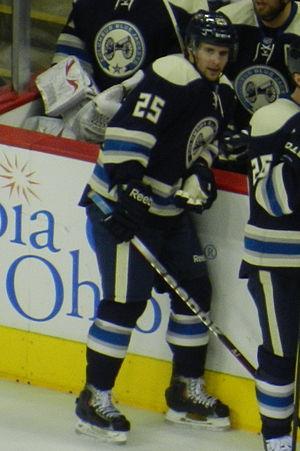
Ryan Russell est un joueur professionnel de hockey sur glace de nationalité canadienne. Il est le frère jumeau de Kris Russell.